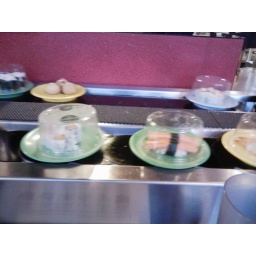
Its pretty good stuff, I think thats a crab going by on the green plate